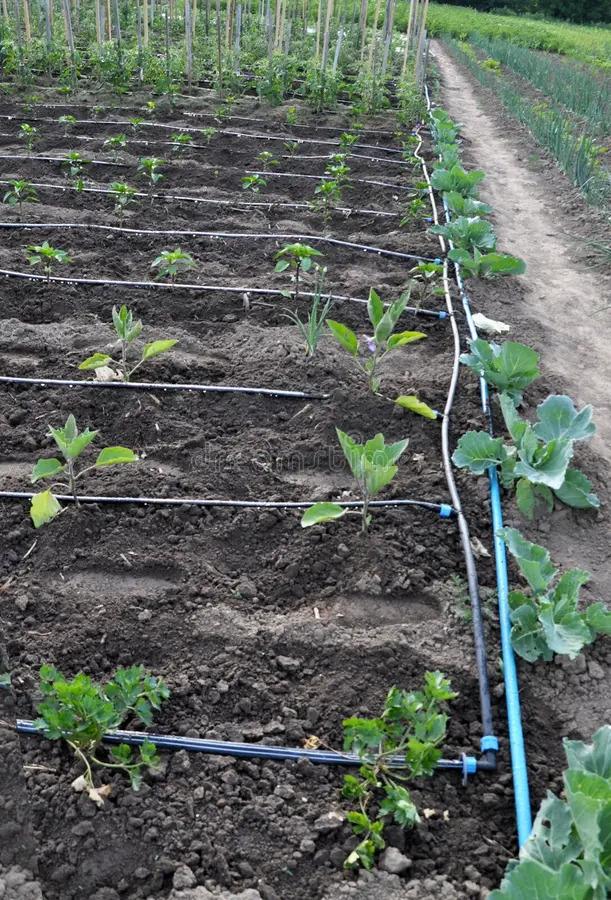
Mbegu za mazao ikiwa imekua katika miche midogo ya rangi ya kijani, iliyopandwa katika shamba lenye mipira mirefu, ambayo imetobolewa inayodondosha matone madogo ya maji katika udongo.